Patrick Ianni

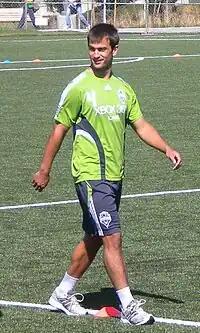
Ianni training with Seattle Sounders

Patrick Edward Joseph Ianni (born June 15, 1985) is an American retired professional soccer player who played as a defender. He spent nine seasons in MLS for the Houston Dynamo, Seattle Sounders FC, and Chicago Fire.